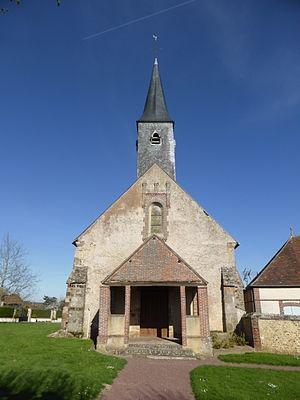
Façade et clocher de l'église Saint-Même de Saint-Maixme-Hauterive, en Eure-et-Loir.
Saint-Maixme-Hauterive est une commune française située dans le département d'Eure-et-Loir en région Centre-Val de Loire.